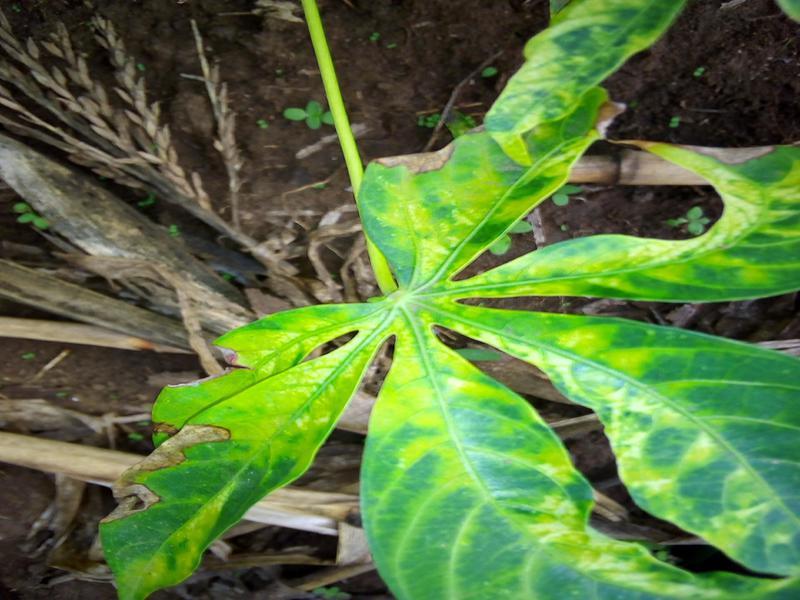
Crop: cassava
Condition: mosaic_disease